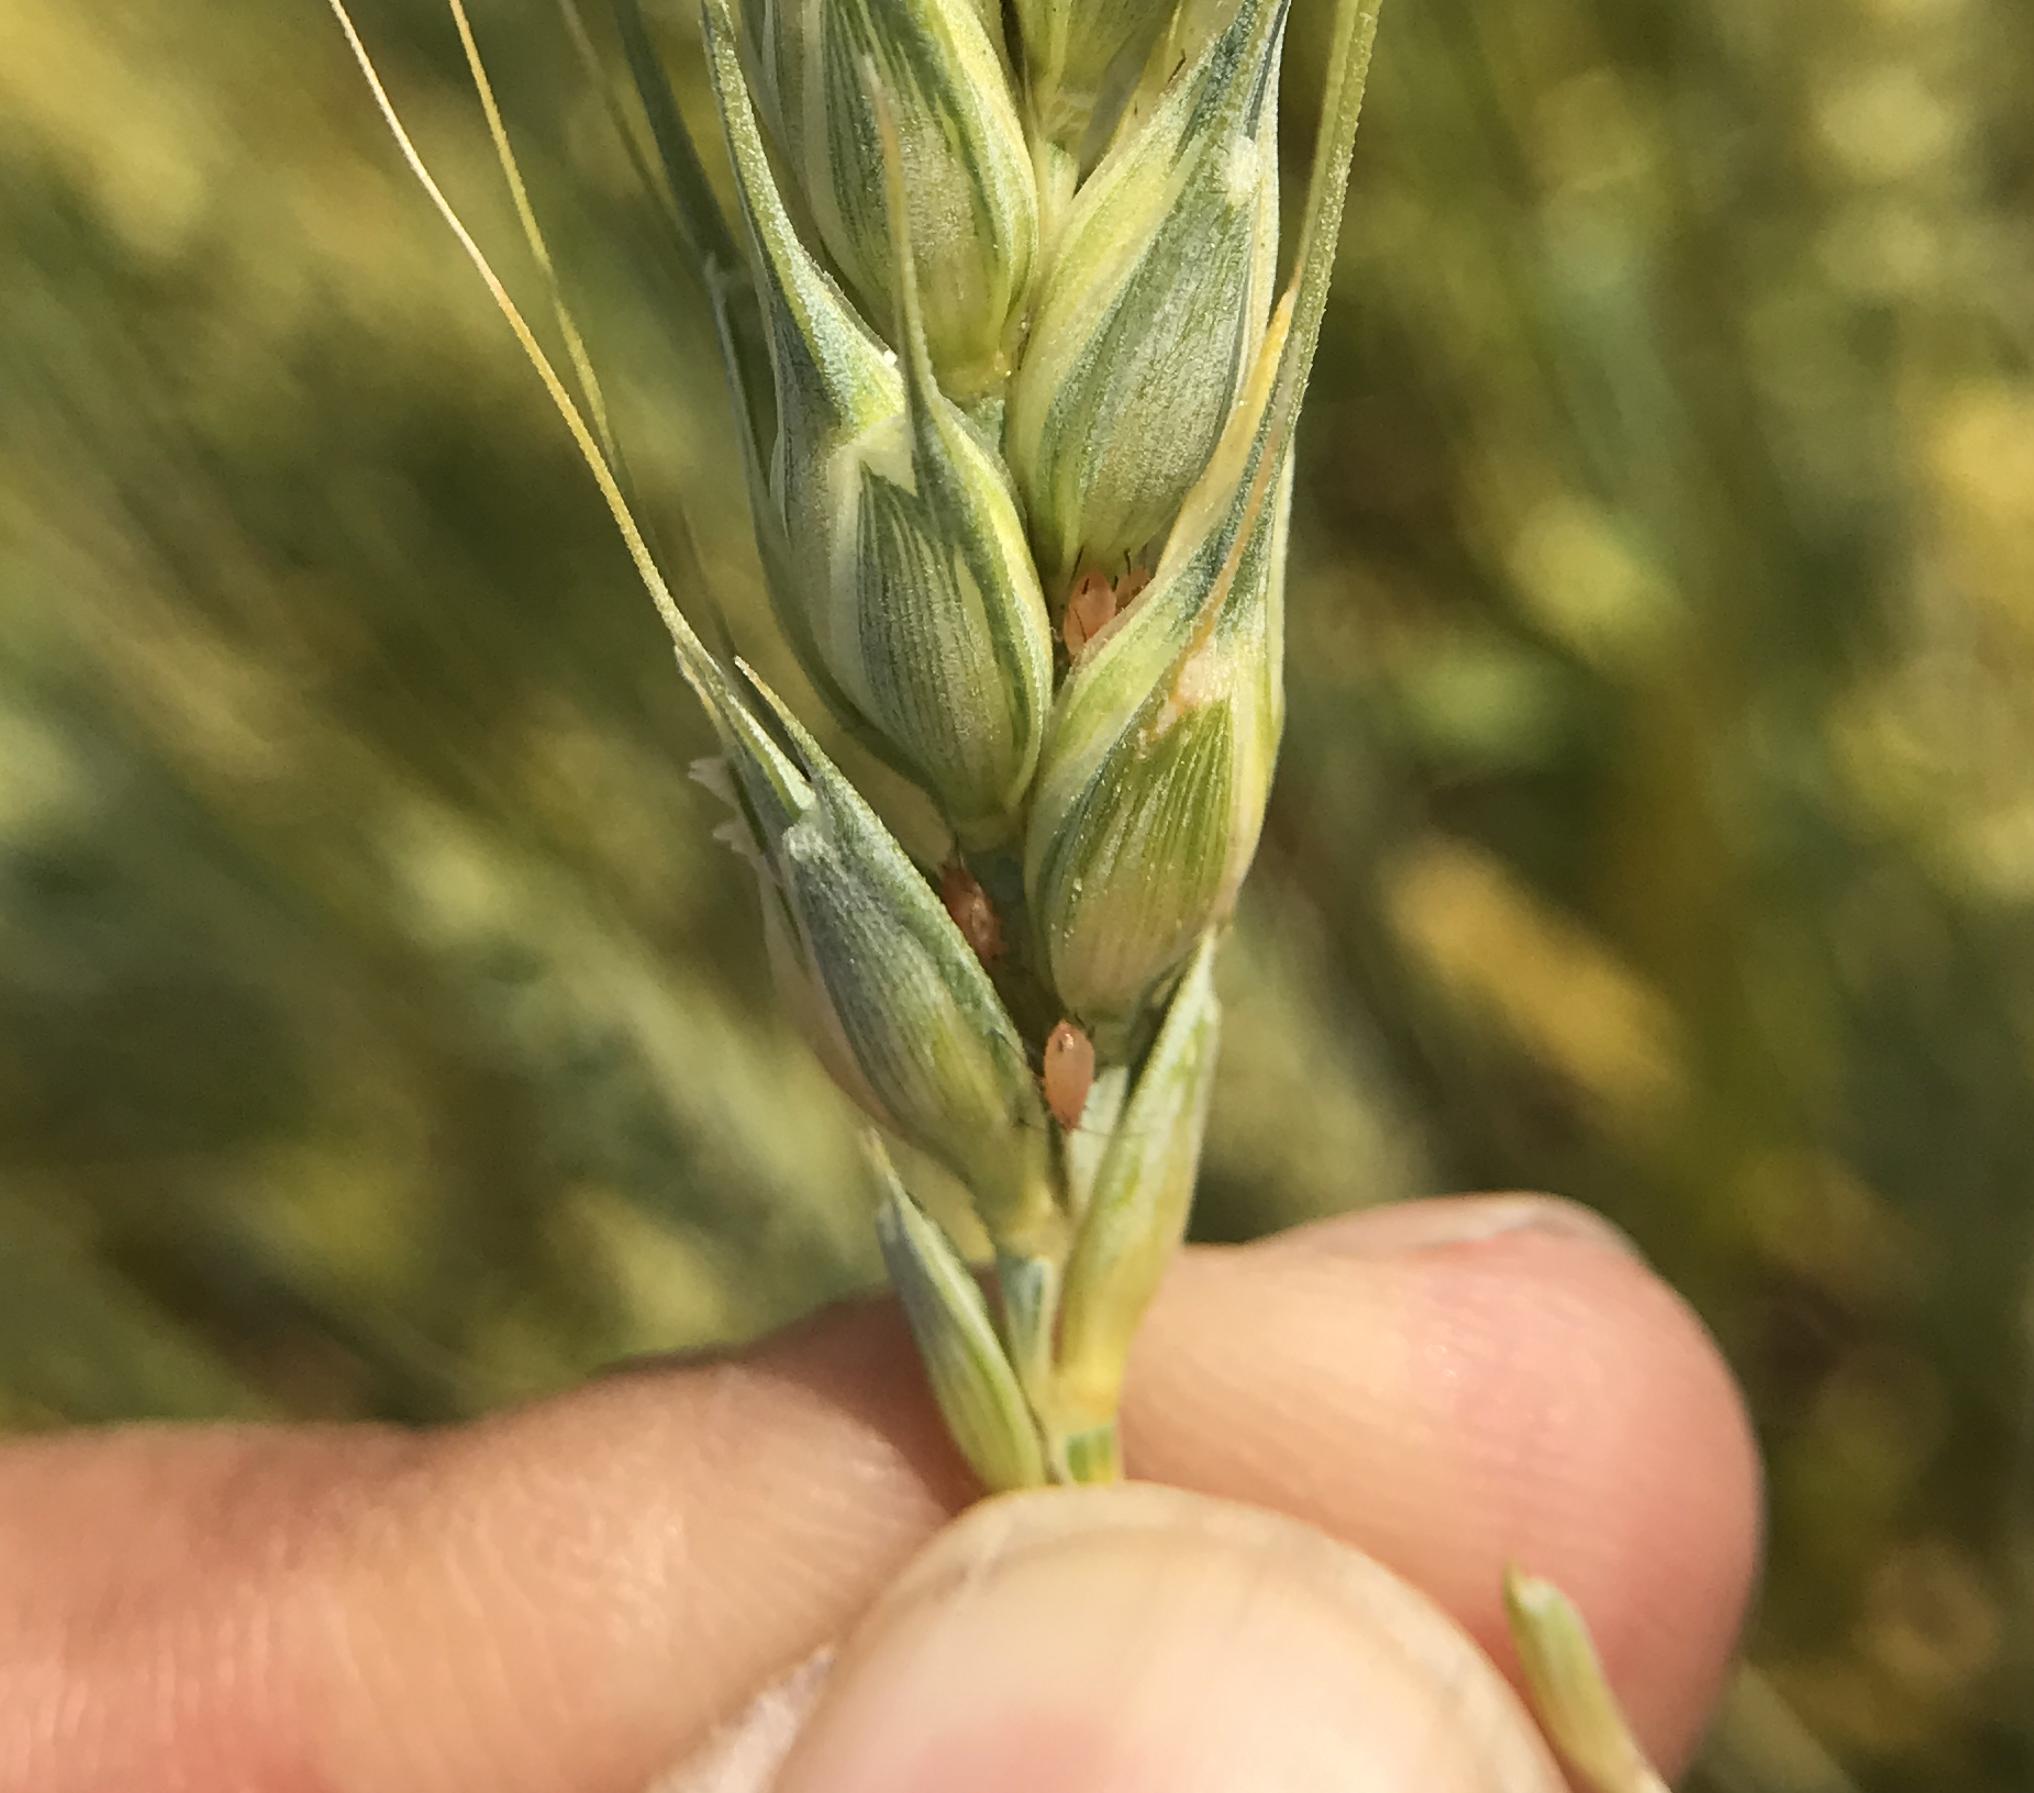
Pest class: english_grain_aphid